Hearts Still Beating

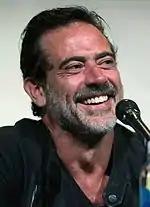
Jeffrey Dean Morgan received praise for his performance as Negan in this episode.

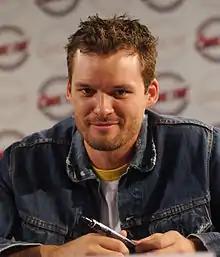
Austin Nichols made his final regular appearance as Spencer Monroe in this episode.

"Hearts Still Beating" received generally positive reviews from critics. On Rotten Tomatoes, it holds a 78% with an average rating of 7.44 out of 10, based on 32 reviews. The site's consensus reads: "Hearts Still Beating" corrects course after a frustrating first half to "The Walking Dead"s seventh season, using an improved pace and some welcome narrative jolts to set up a hopeful, rousing conclusion.